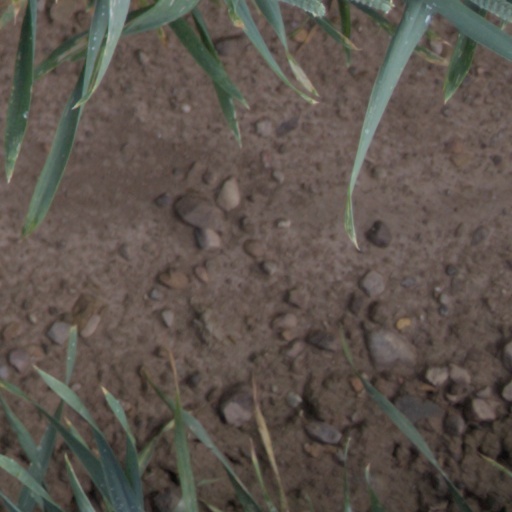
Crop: wheat